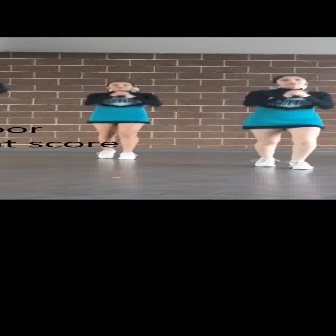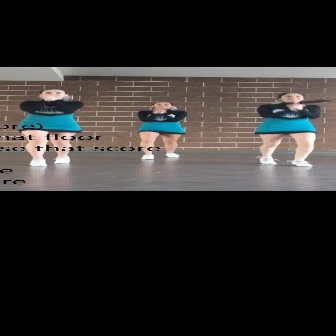
  Please identify the target specified by the bounding box [237,74,332,169] in the first image and locate it in the second image. Return the coordinates in [x_min,y_min,x_max,y_max] format.
Answer: [253,92,328,167]